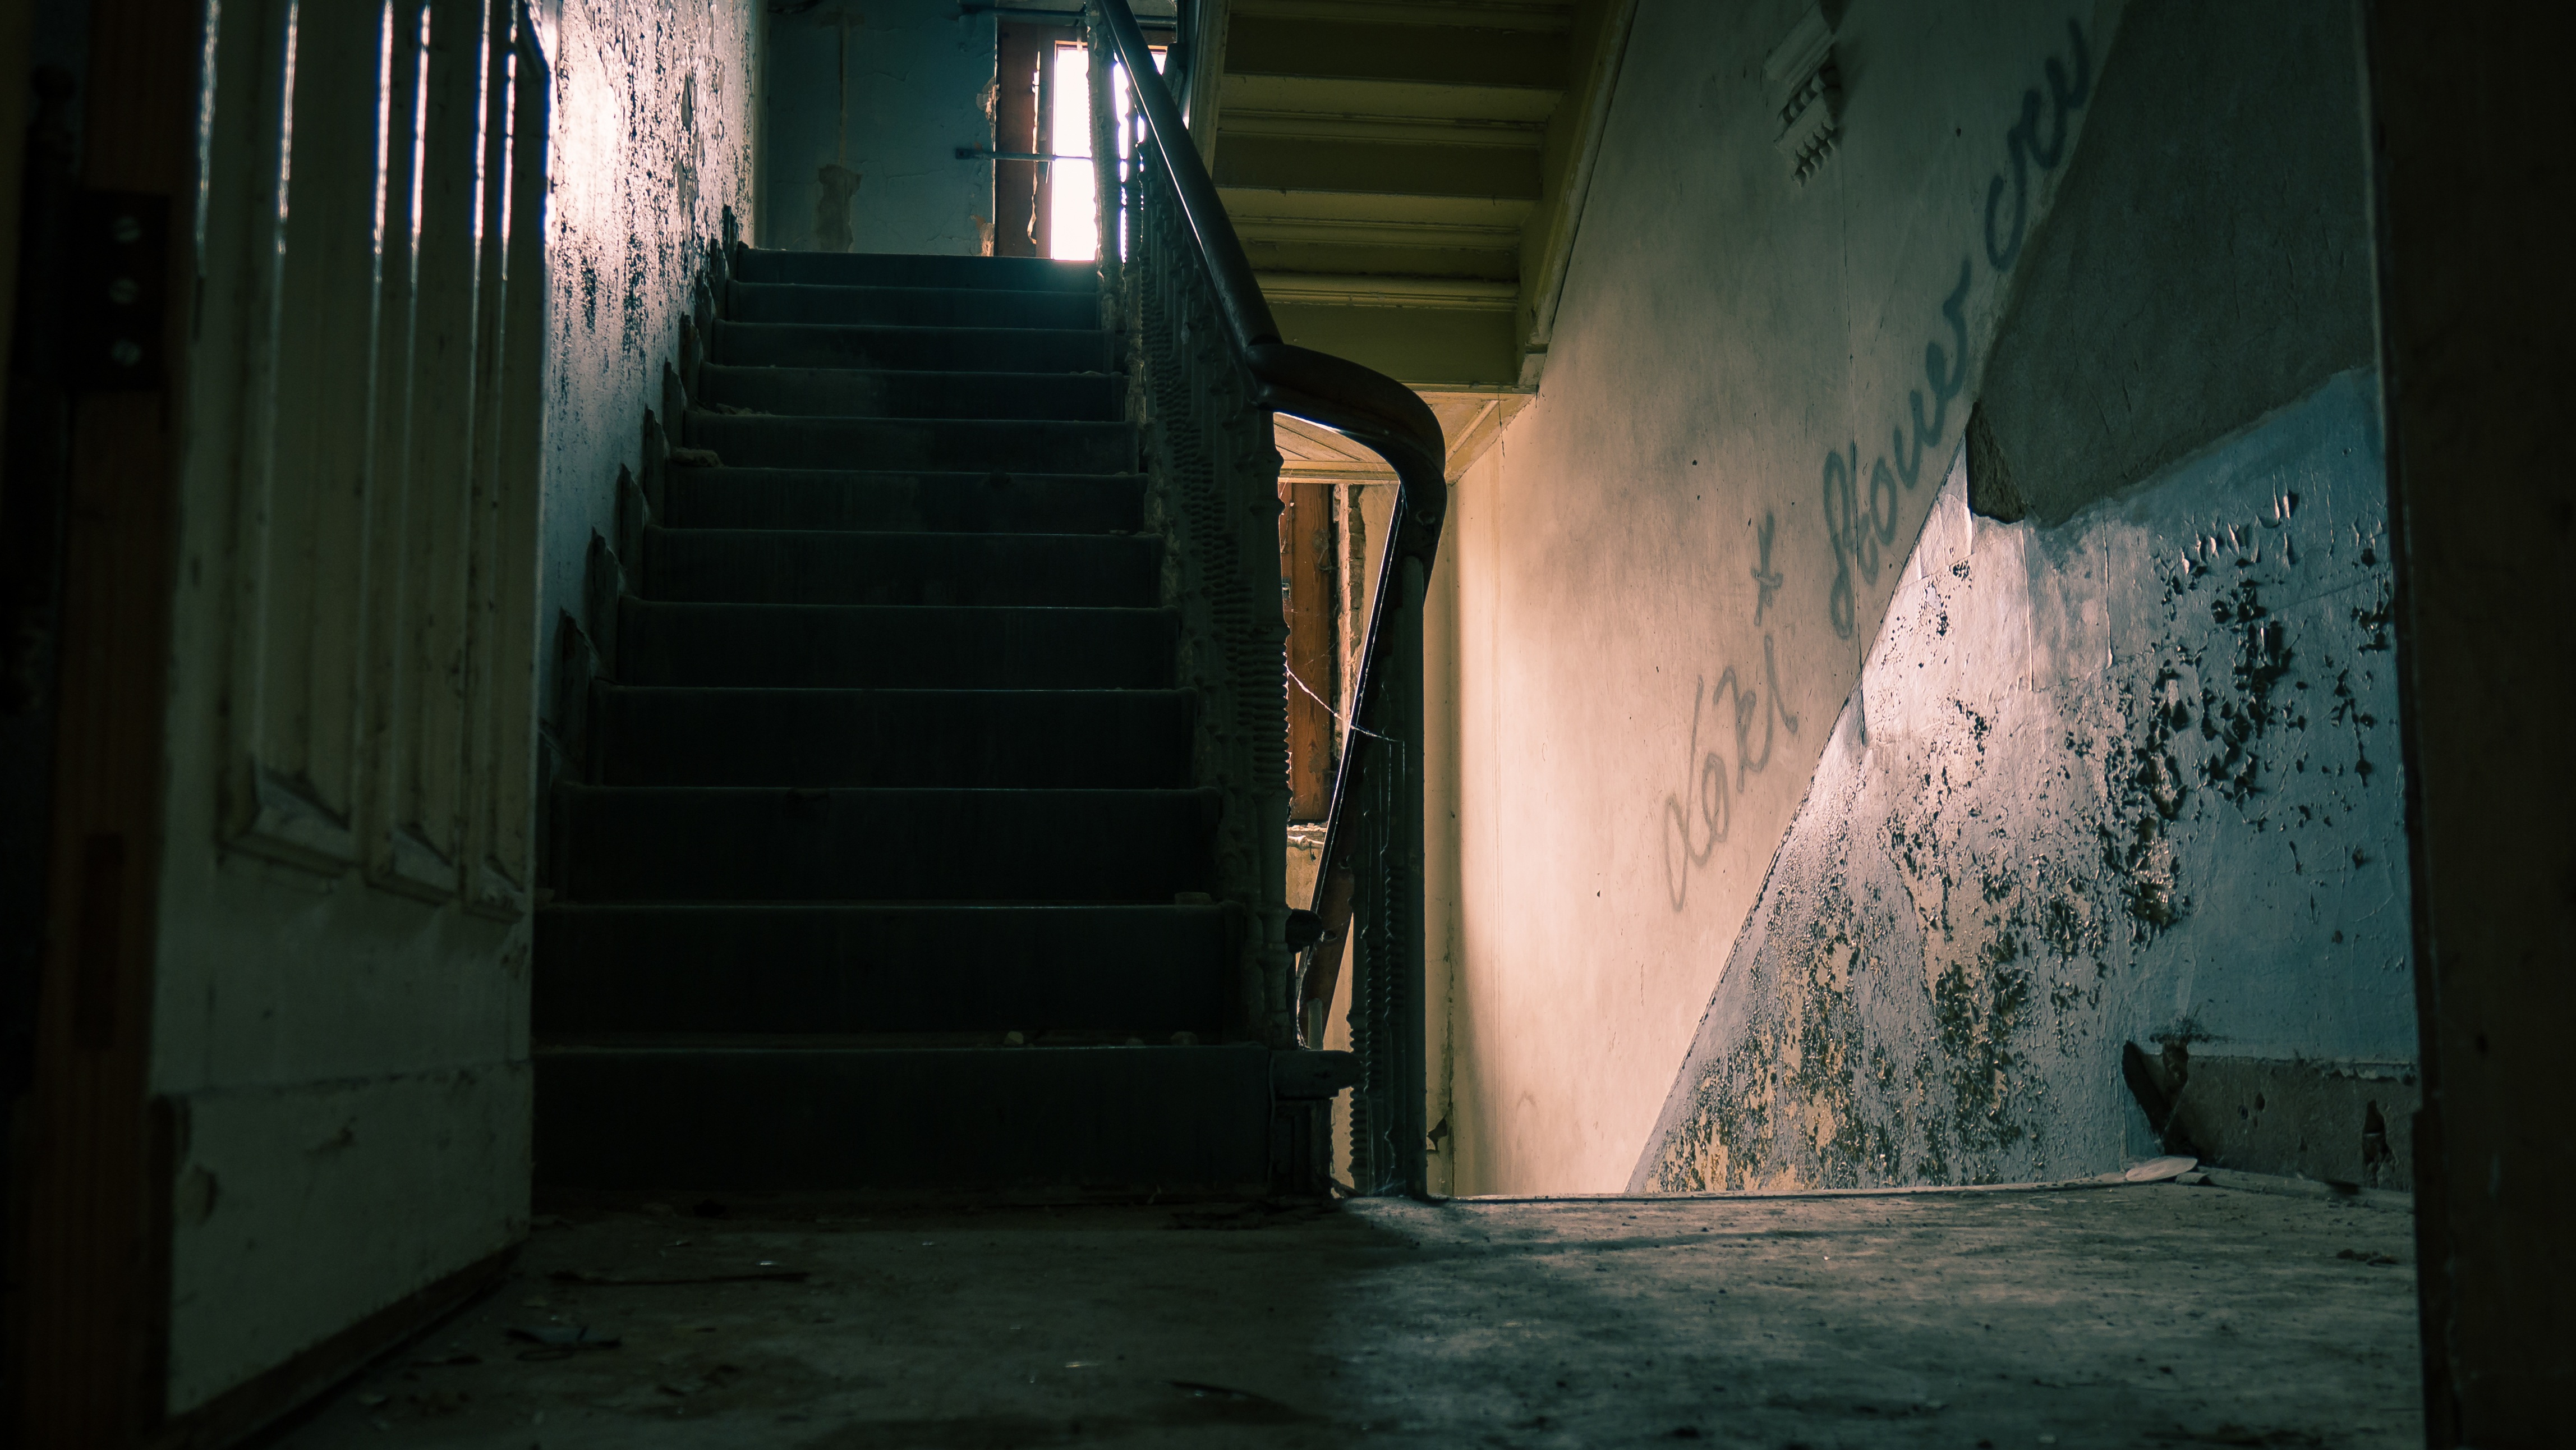
light, architecture, villa, house, building, old, alley, urban, staircase, dark, broken, darkness, blue, ruin, lichtspiel, scary, stairs, homes, dilapidated, lost, snapshot, germany, gloomy, mood, historically, leave, screenshot, emergence, pforphoto, lost place, uninhabited, pitchfork, urban exploring